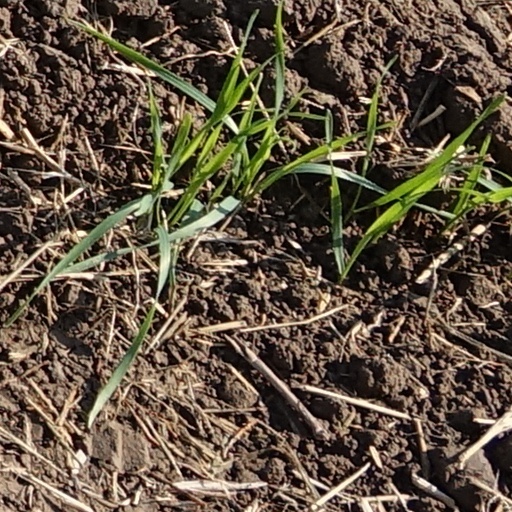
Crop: wheat